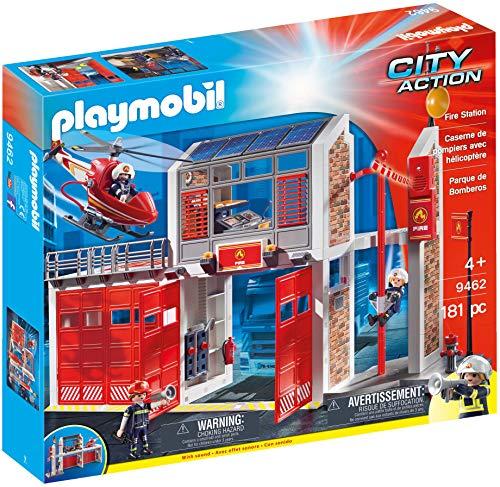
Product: PLAYMOBIL 9462 Spielzeug-Große Feuerwache & 9463 Spielzeug-Feuerwehr-Leiterfahrzeug
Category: Toys & Games | Building Toys | Building Sets
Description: Set includes three figures, traffic cones, fire extinguisher, shovels, gas tank, water hose, and other accessories.
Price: $139.99
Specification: ShippingInformation:Viewshippingratesandpolicies|ASIN:B07PM6SL4R